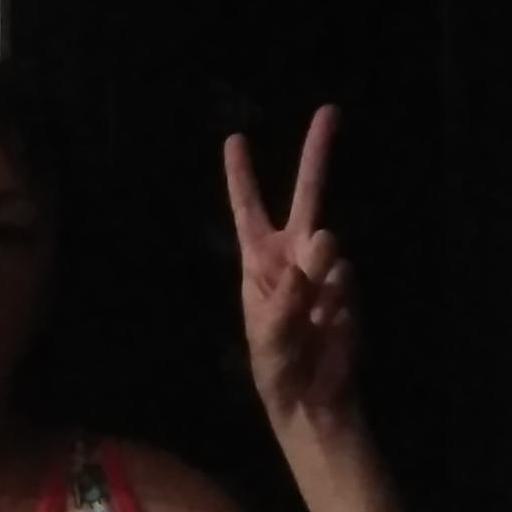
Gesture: peace